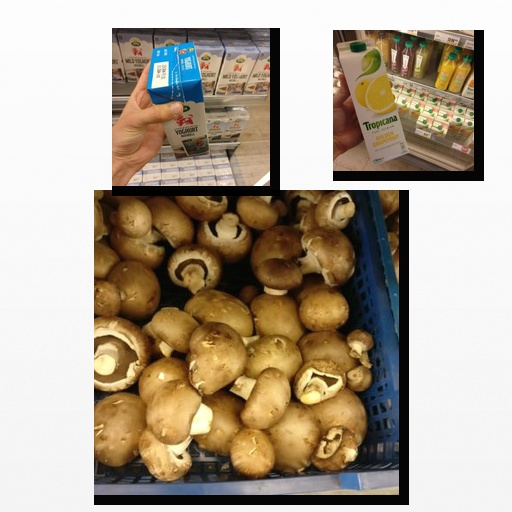
Food items: golden_grapefruit_juice, natural_yogurt, mushroom